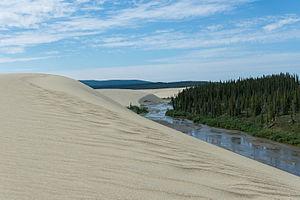
Le parc national de Kobuk Valley est un parc national américain situé au Nord-Ouest de l'Alaska, à quarante kilomètres du cercle polaire. Les visiteurs du parc peuvent admirer les dunes de quarante-cinq mètres de hauteur, ainsi que les routes de migrations des caribous. Les dunes de sable occupent une étendue de 83 km². Le parc ne comporte pas de routes, et fait partie des moins visités des parcs nationaux.